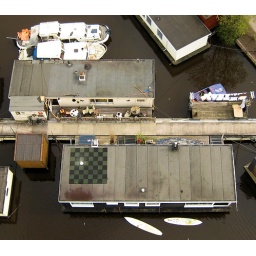
And the pieces are kept in the brown wooden box...